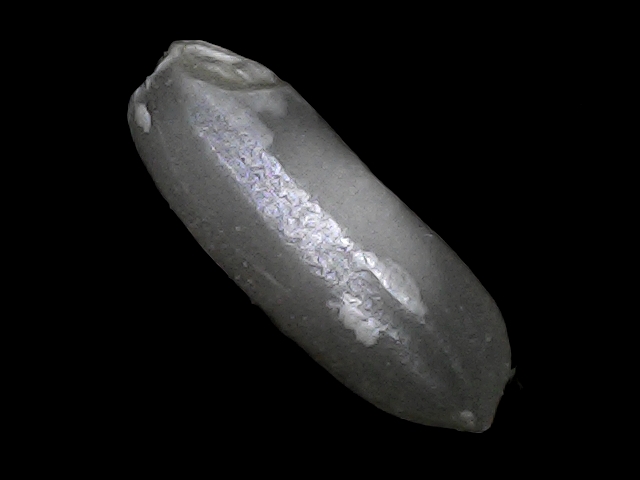
Rice variety: BRRI74